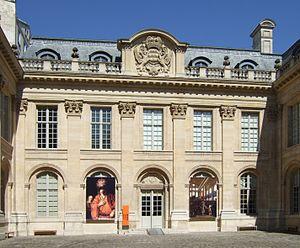
Paris - Hôtel de Saint-Aignan - Museé d'art et d'histoire du Judaïsme [1] Español: París - Palacio de Saint-Aignan - Museo de de arte e historia del judaísmo [2]